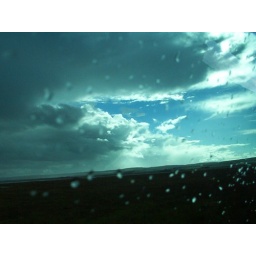
Through the window of our car on holy island. Taken by Dee's Sony Cybershot DSC-P93A.